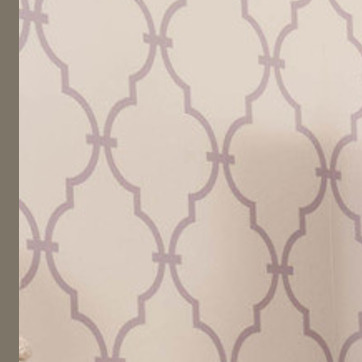
Material: wallpaper